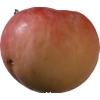
Label: Apple 10